Roddy Piper

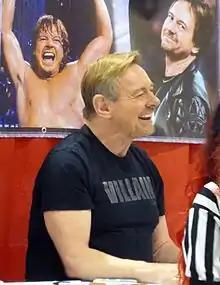
Piper in May 2015, two months before his death

In 2007, Piper appeared in February to announce Dusty Rhodes for the WWE Hall of Fame, and also in June for "Vince McMahon Appreciation Night". In 2008, Piper made a surprise appearance in the Royal Rumble match by attacking Jimmy Snuka, but was eliminated by Kane. Piper then had a series of confrontations with Santino Marella in 2008, including on "Jimmy Kimmel Live!". At Cyber Sunday (2008), Piper was one of three choices to be Santino Marella's opponent for the Intercontinental Championship, with The Honky Tonk Man being chosen. The match ended by disqualification and after the match Piper and Goldust made their way down to the ring confronting and attacking Marella.